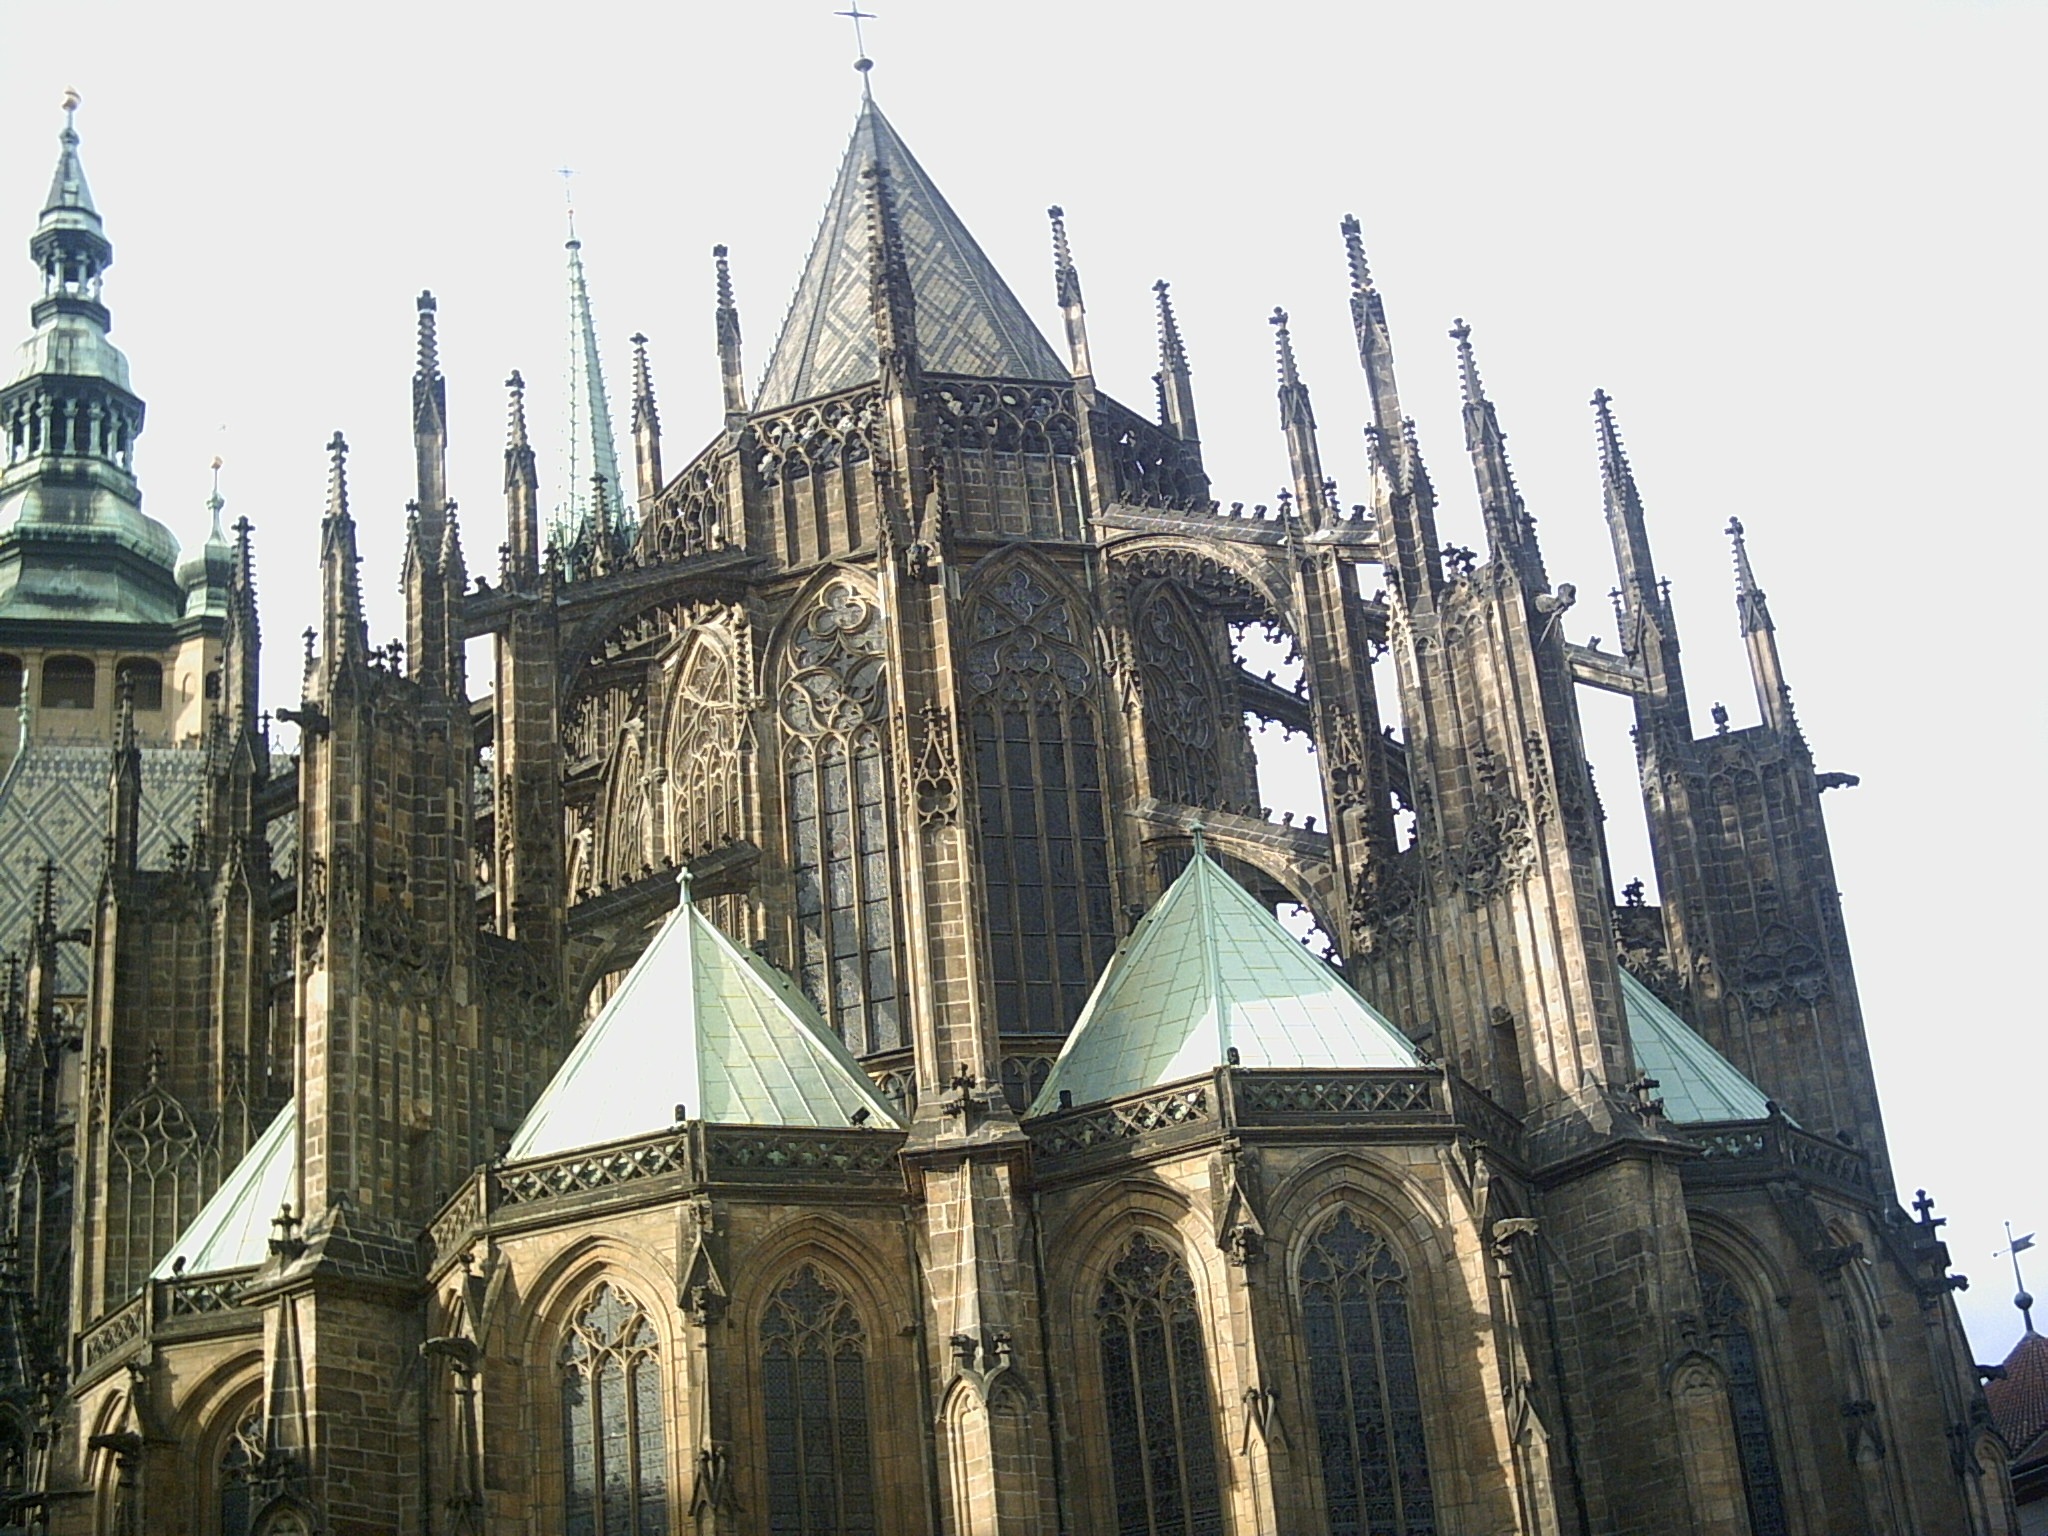
building, landmark, church, cathedral, prague, place of worship, spire, steeple, hradcany, gothic architecture, tours